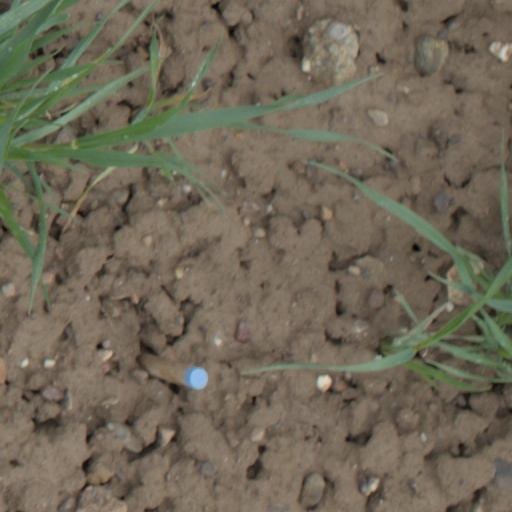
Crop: wheat